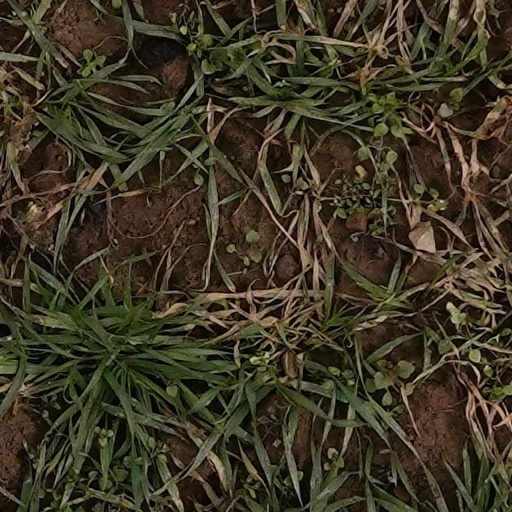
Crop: wheat